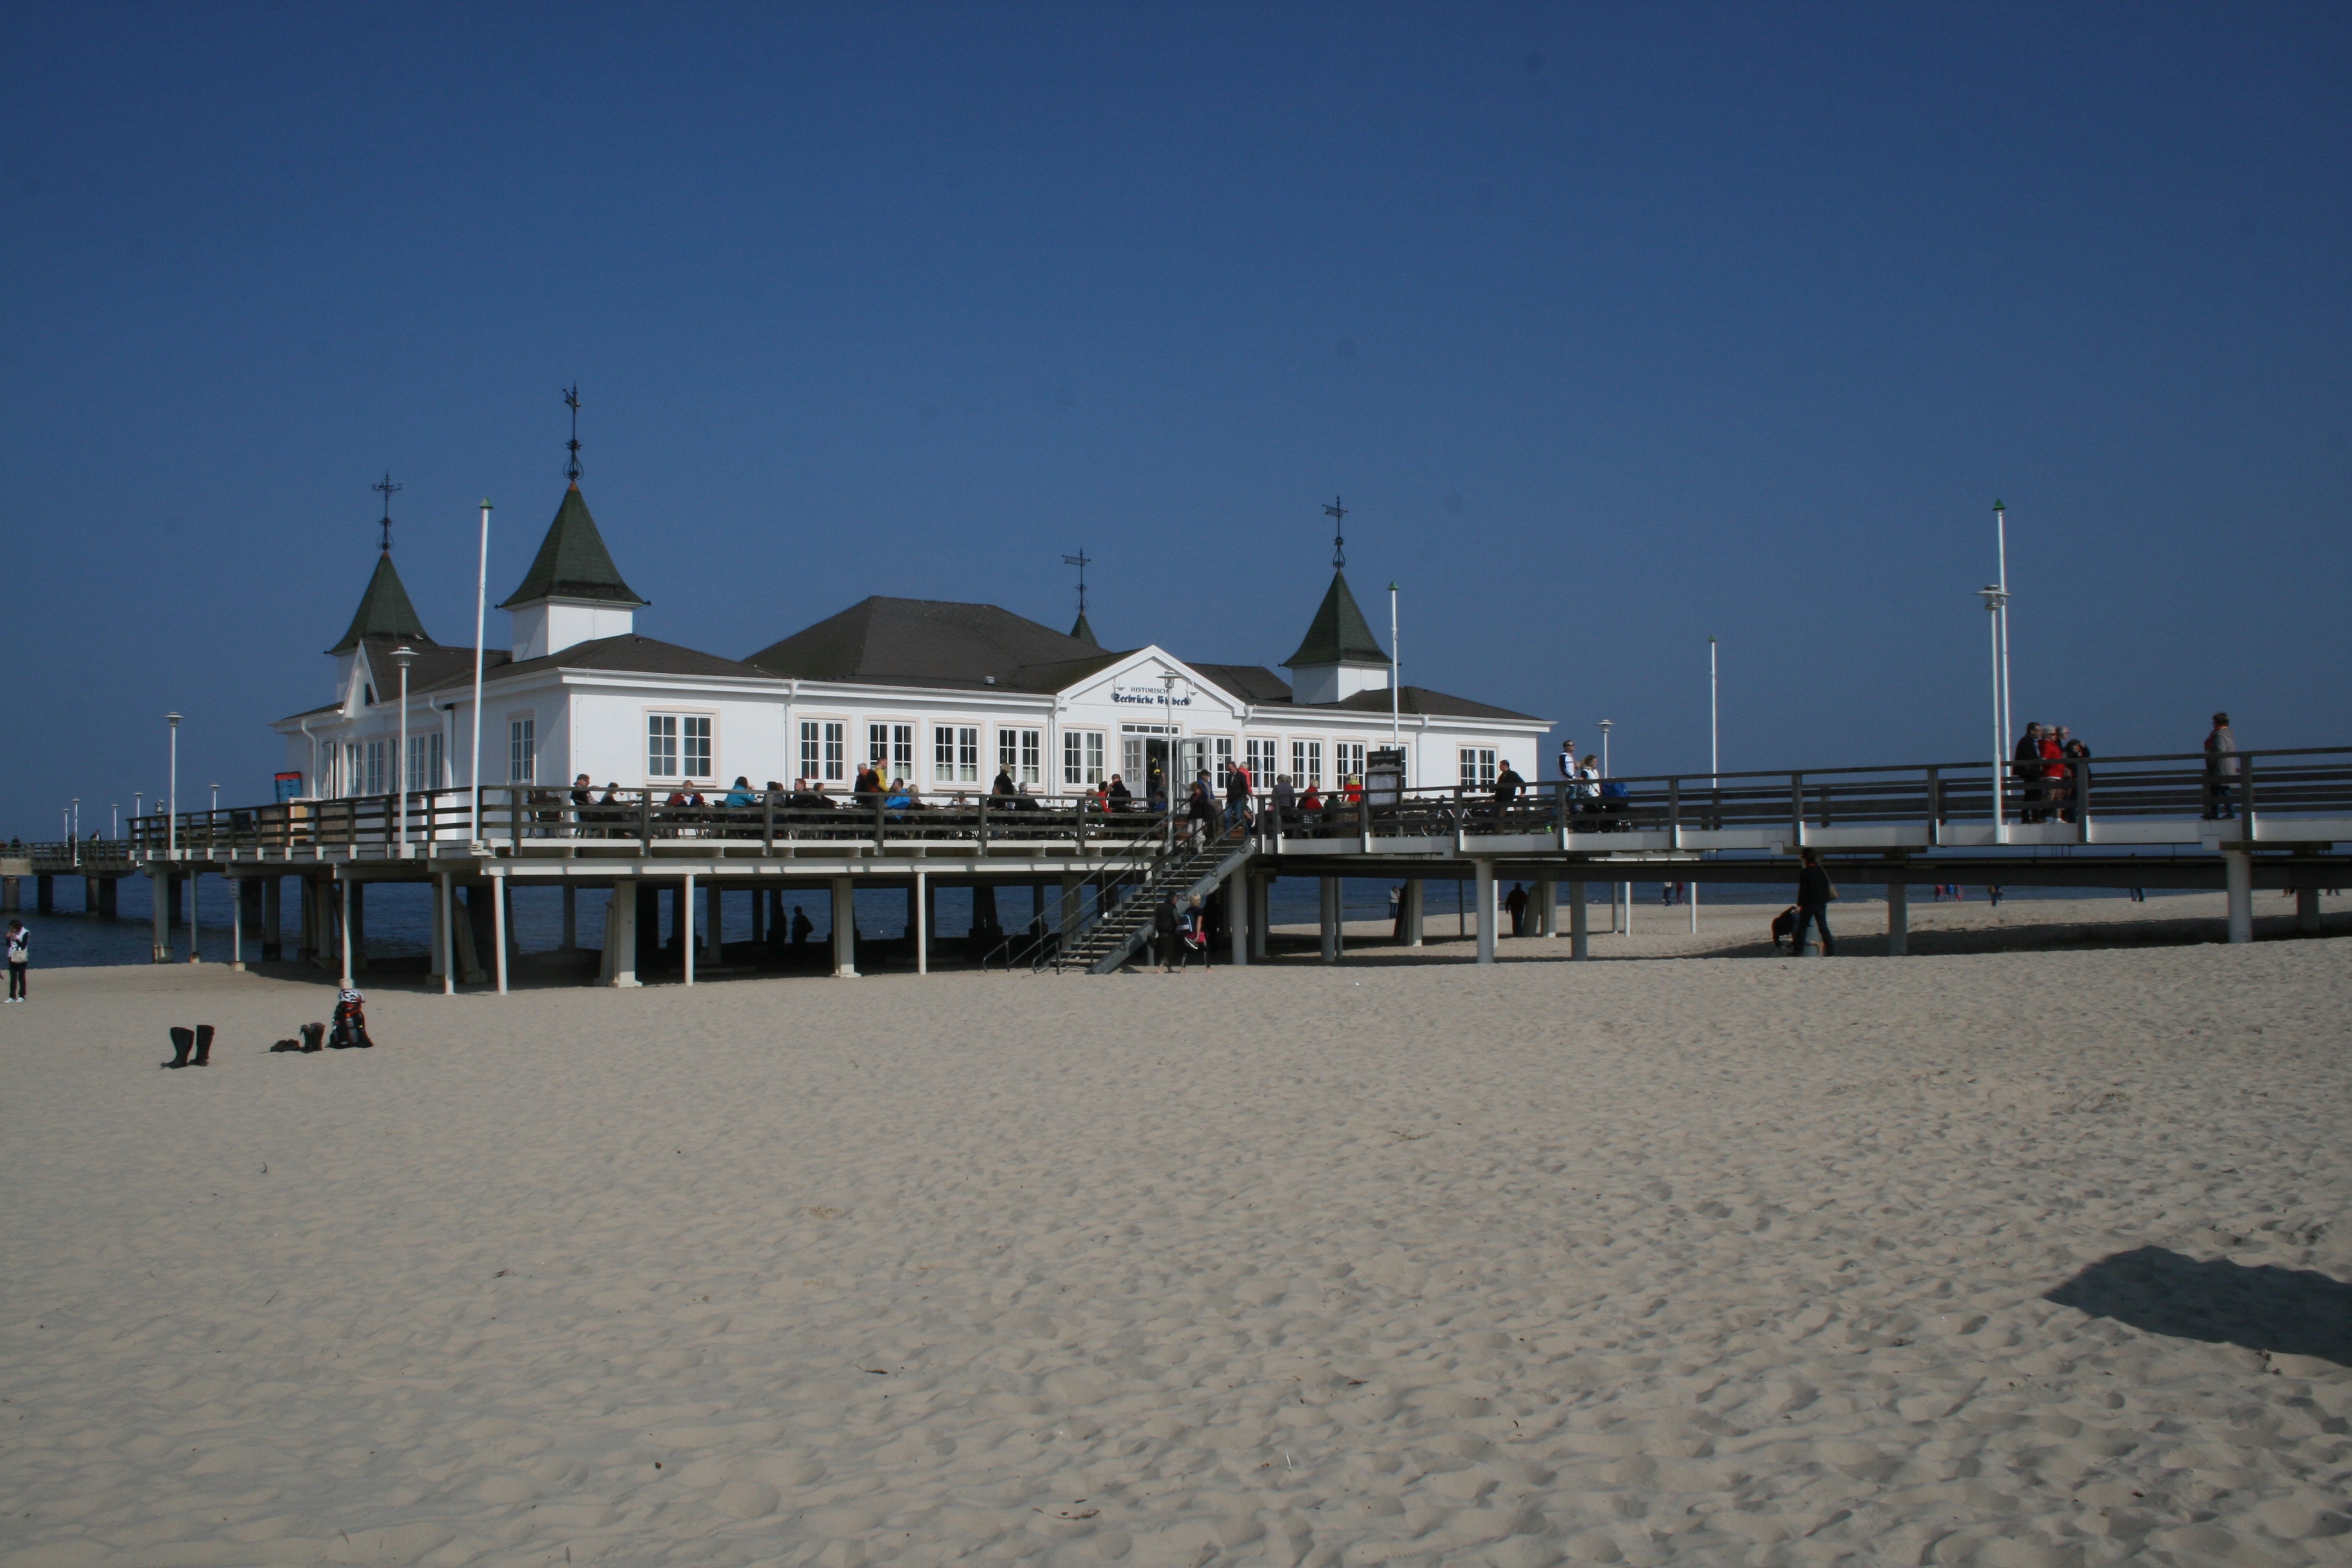
beach, sea, coast, water, sand, ocean, sky, boardwalk, shore, pier, walkway, holiday, body of water, usedom, baltic sea, sea bridge, sand beach, ahlbeck, emperor's bath, kaiser baths